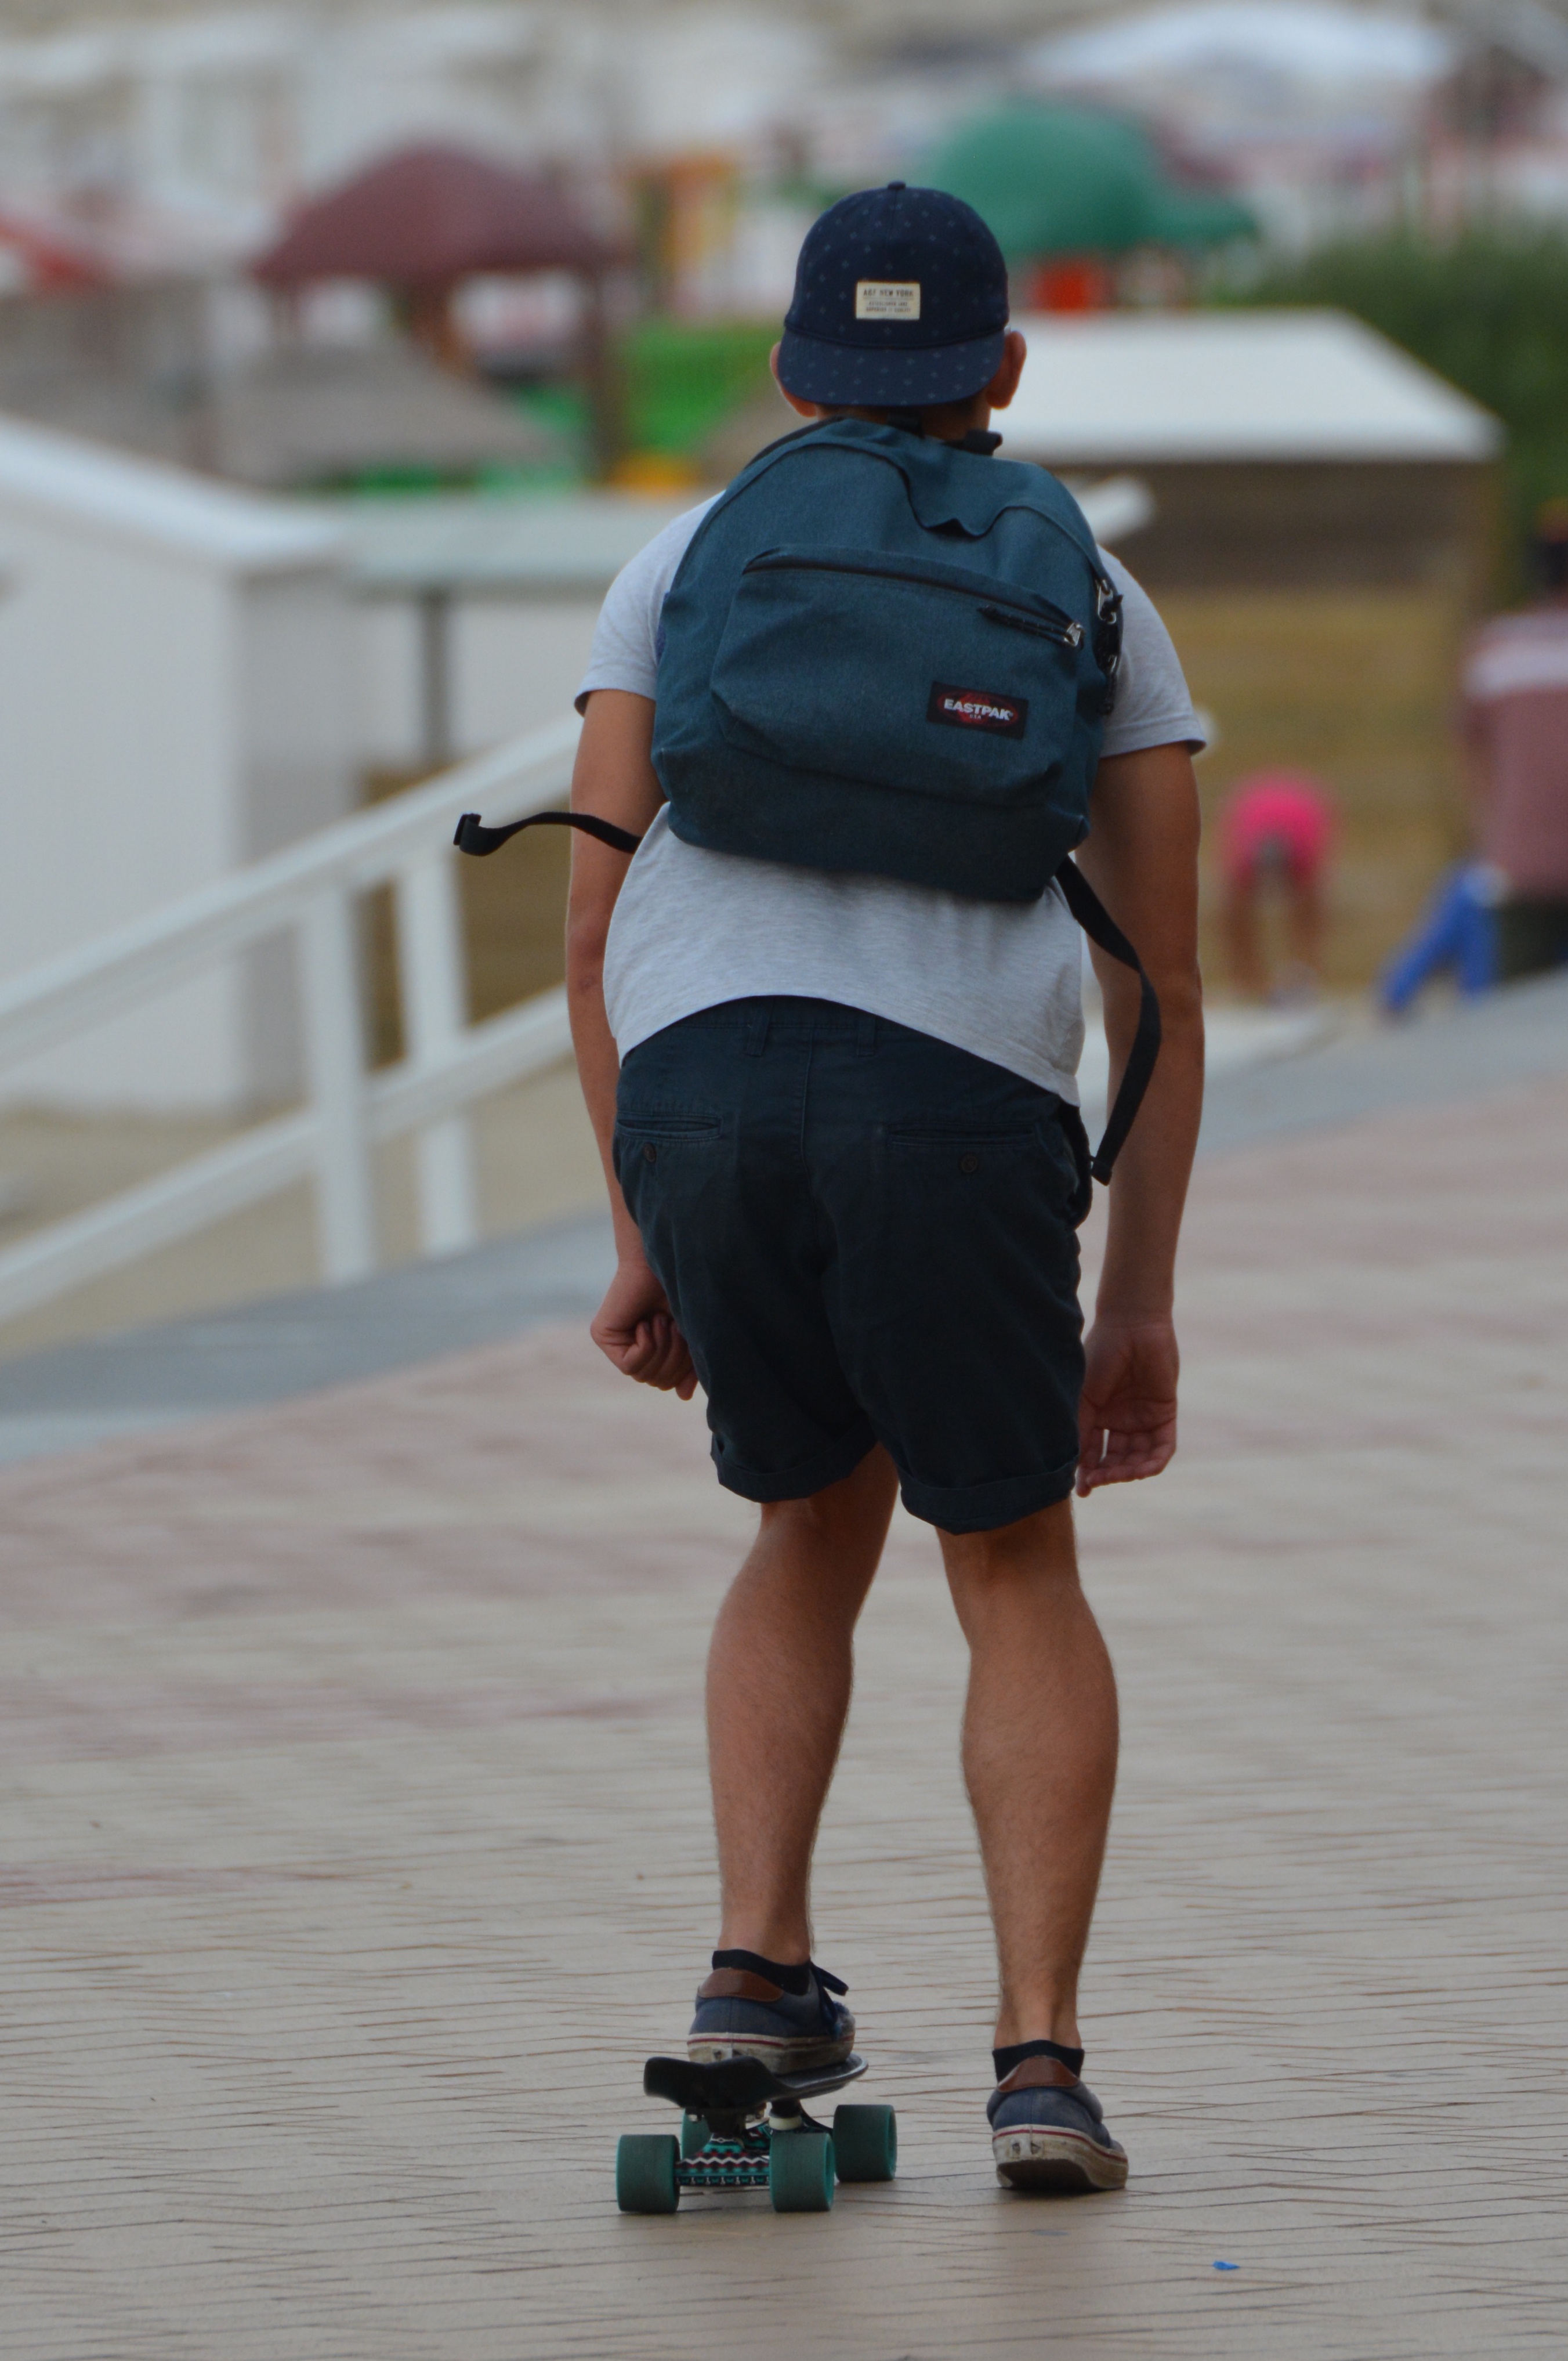
man, people, backpack, male, spring, fashion, blue, race, sports, skating, footwear, skater, endurance sports, roller skating, skatebord